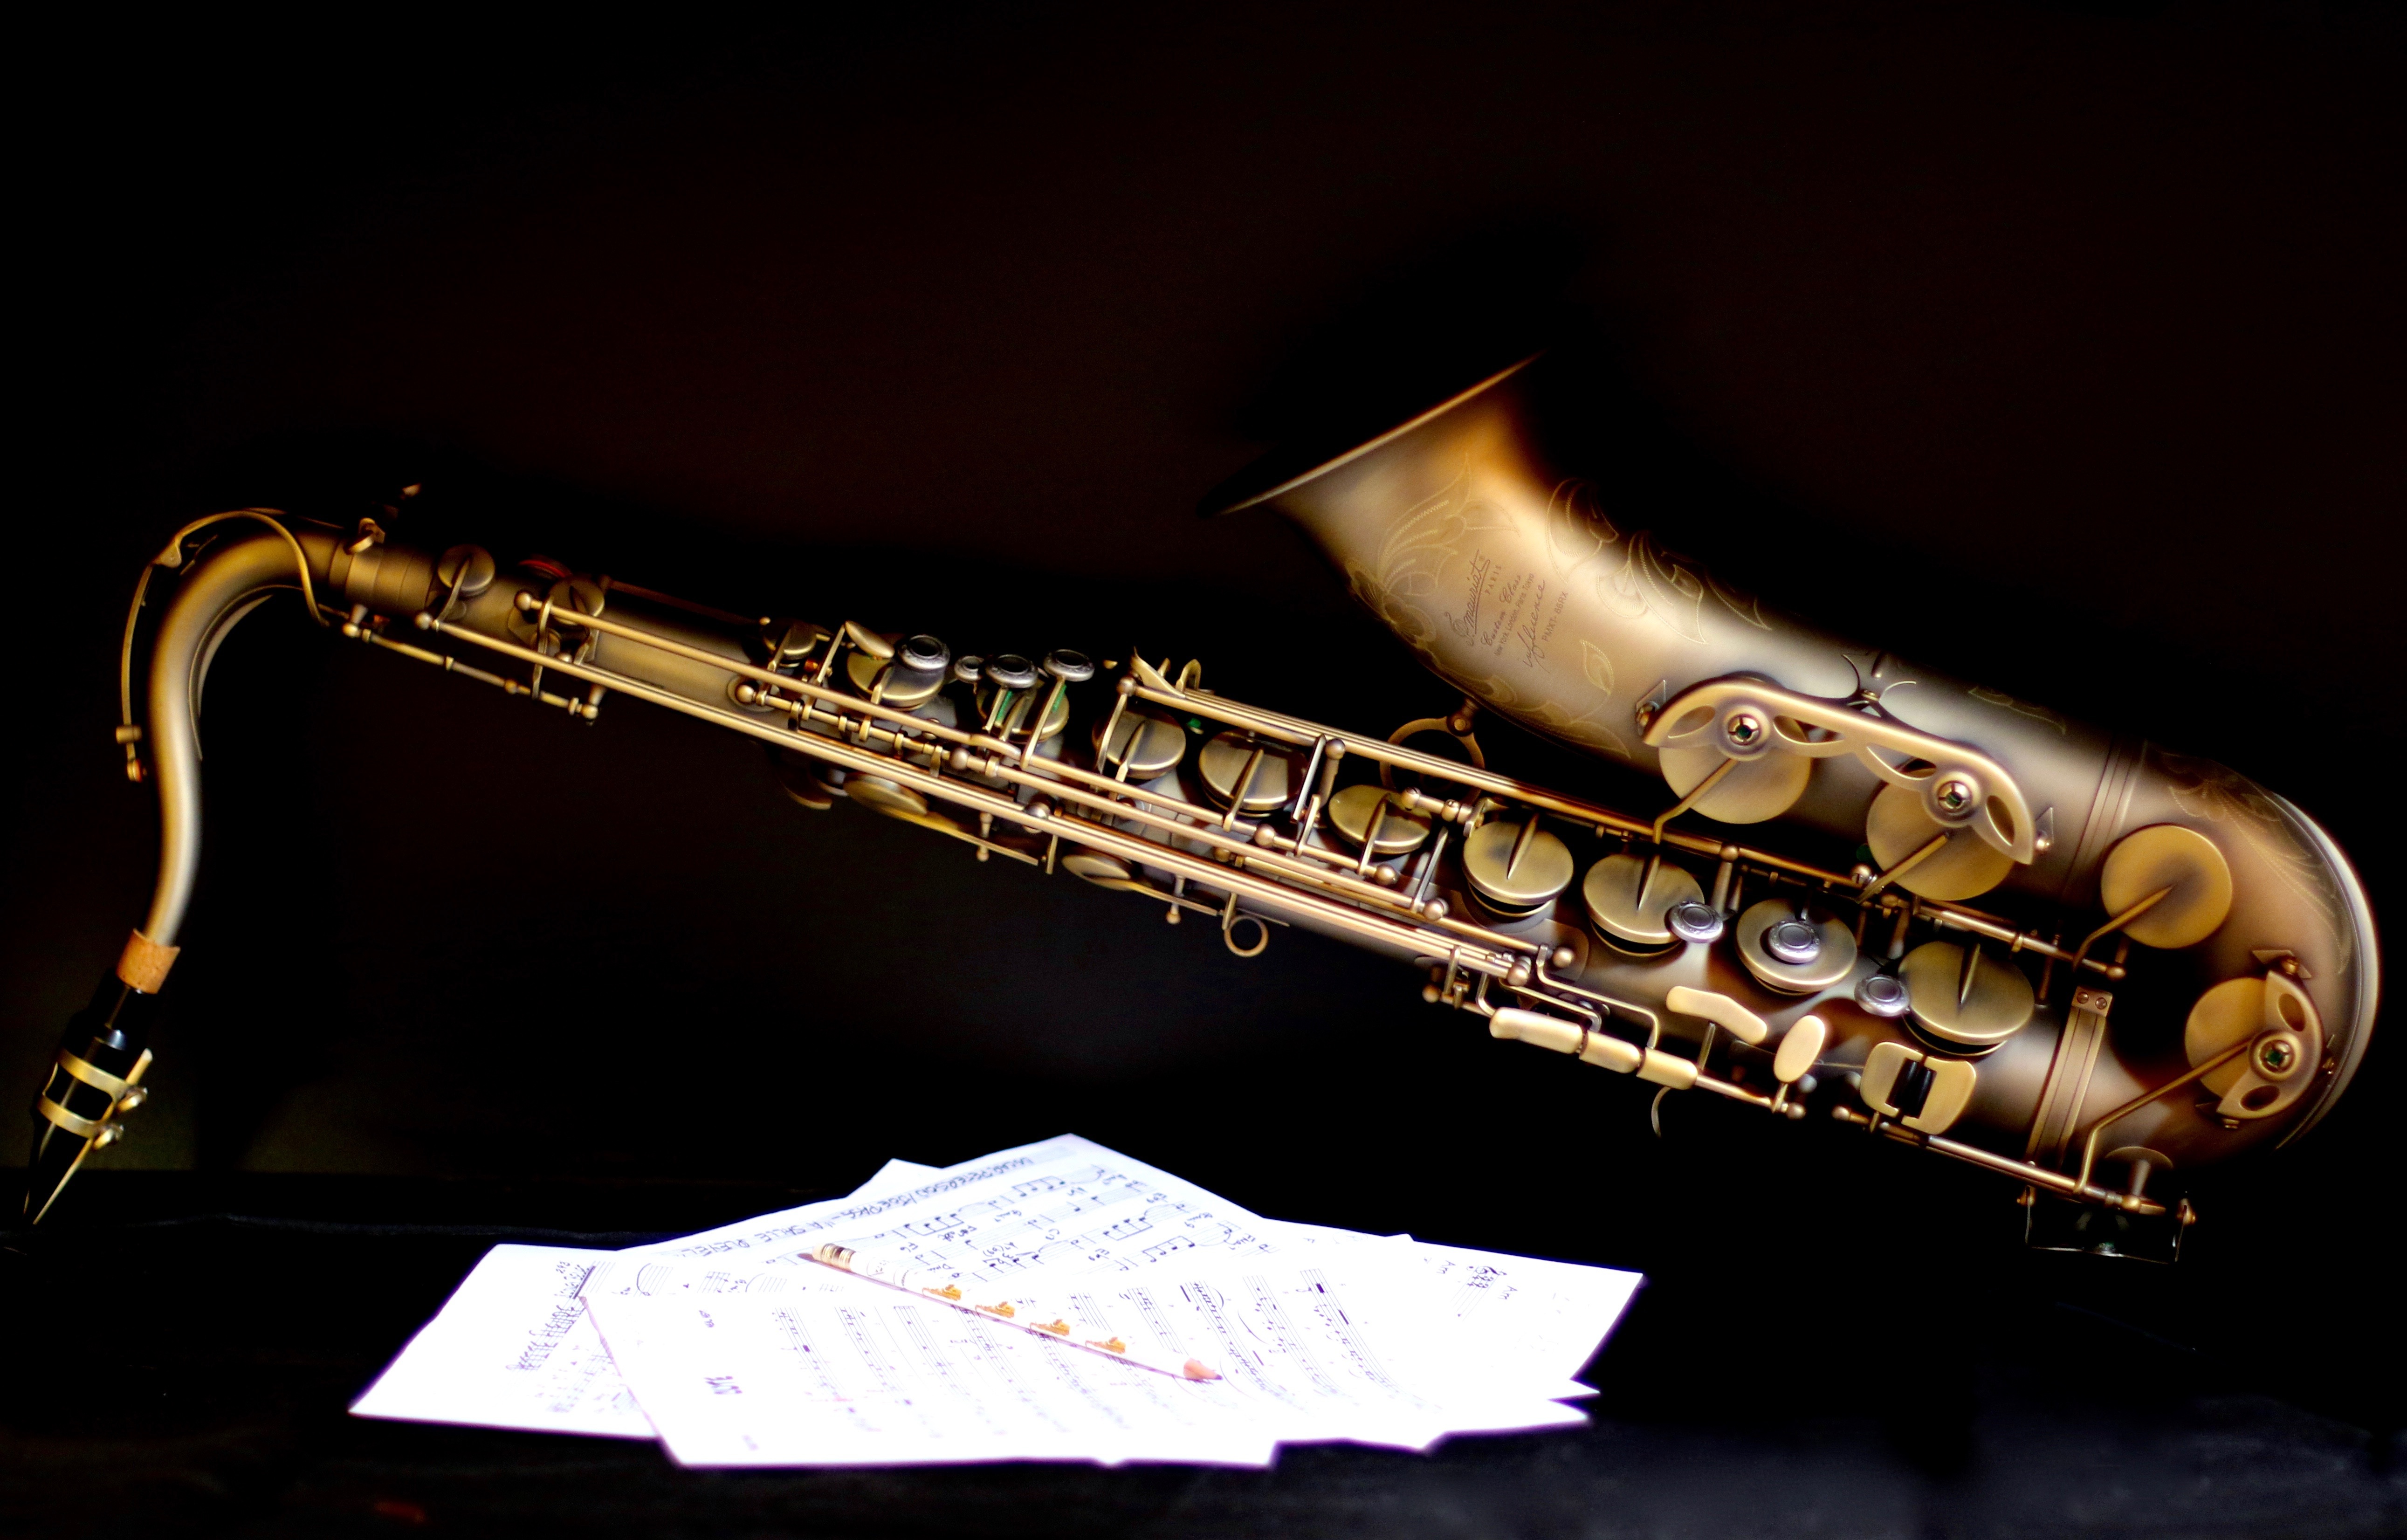
guitar, acoustic guitar, musical instrument, saxophone, trumpet, bass guitar, wind instrument, string instrument, plucked string instruments, woodwind instrument, western concert flute, baritone saxophone, reed instrument, oboe